Hacı Ahmet

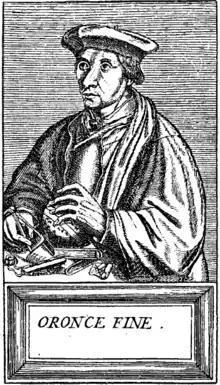
French cartographer Oronce Fine (1494-1555)

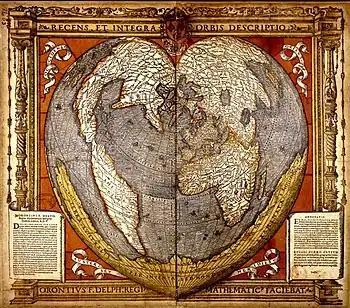
Heart-Shaped World Map by Oronce Fine (1534)

The map has specific European characteristics, in that it includes the use of Western terms, suggesting Ahmet translated an older map into Turkish. In fact, throughout the map’s accompanying text, Ahmet emphasizes translation, stating that he “translated it from the language and alphabet of the Europeans into that of the Muslims”. A further argument made against Ahmet's authorship is that the “heart-shaped form of the map had already been used by earlier European cartographers”.